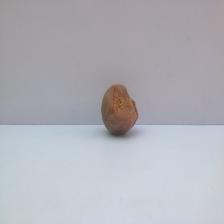
Size: Spoiled